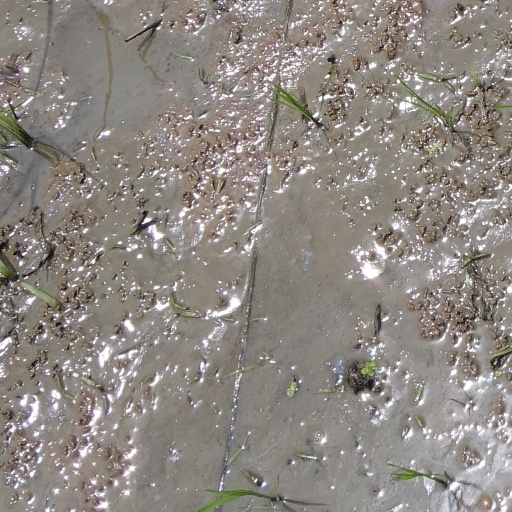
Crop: rice